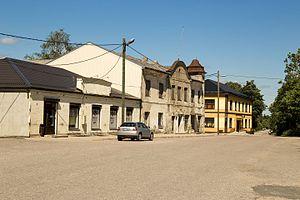
Vaiņode est un village dans le sud de Kurzeme en Lettonie. Il s'est formé près de la ligne du chemin de fer aujourd'hui désaffectée Liepāja - Mažeiķi, à 60 km de Liepāja et à 185 km de Riga. Jusqu'à la réforme territoriale du 2009, la commune faisait partie du district de Liepāja. Aujourd'hui, c'est le centre administratif de Vaiņodes novads.